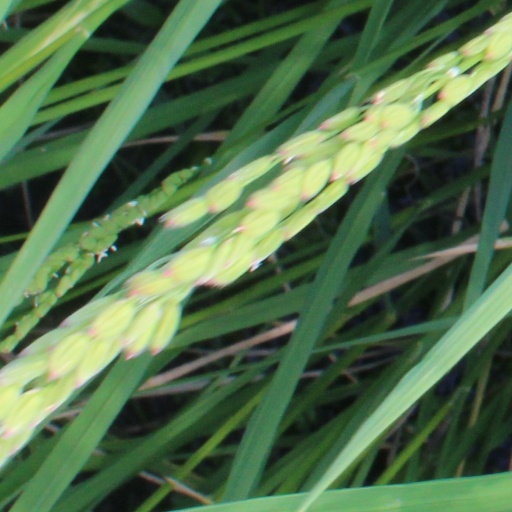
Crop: rice